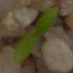
Label: common_chickweed